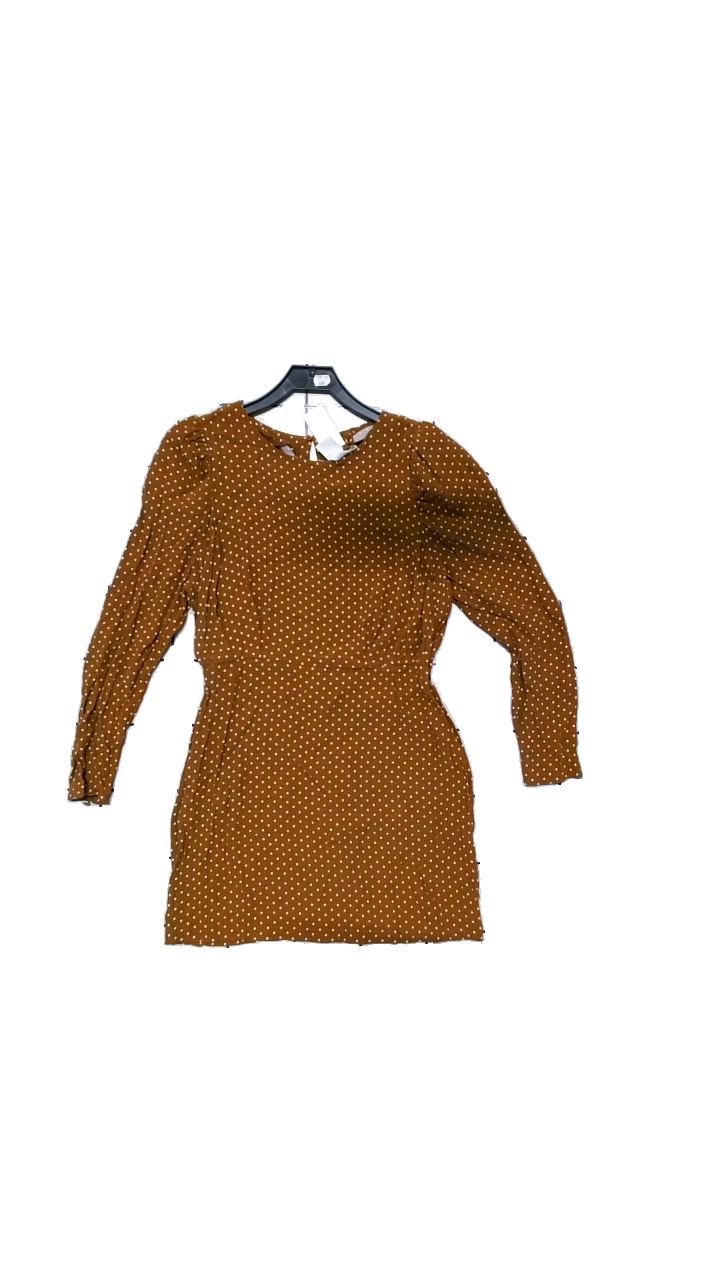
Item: Dress (Ladies)
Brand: H&m
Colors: Brown, White
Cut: Regular
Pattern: Dots
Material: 100% viscose
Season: All
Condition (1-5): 4
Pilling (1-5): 5
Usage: Reuse
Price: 50-100